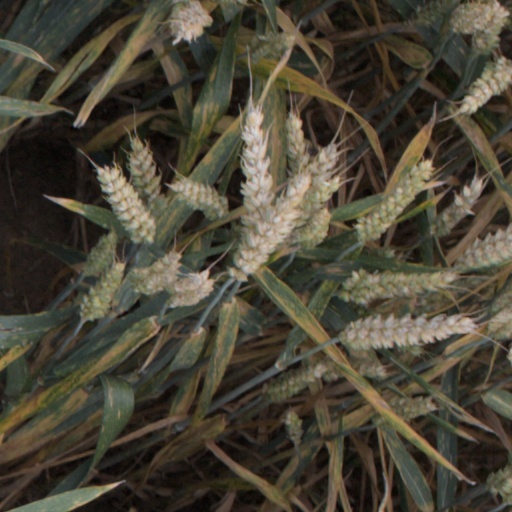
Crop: wheat